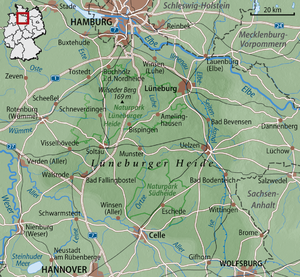
Le parc naturel de la lande de Lunebourg, ou parc naturel de la lande de Lunebourg, occupe une superficie de 1 077,92 km², et est situé au nord du Land de Basse-Saxe. A l'intérieur du parc on compte 90 000 habitants. Au cœur du parc se trouve le Naturschutzgebiet Lüneburger Heide : cette partie du parc naturel a été créée en 1922. Le parc naturel Lündeburger Heide, dans ses contours actuels, existe depuis 2007.
Le parc naturel de Südheide a été aménagé en 1964 à l'est et l'ouest du faubourg de Südheide, en Basse-Saxe. Il se caractérise par des forêts et prairies très étendues. 5% de sa superficie est classée Aire protégée et 90% en ZNIEFF.
La lande de Lunebourg est une grande région boisée et de landes de l'Allemagne, dans le Nord-Est de la Basse-Saxe, au sein d'un triangle situé entre les villes de Hambourg, Hanovre et Wolfsburg.